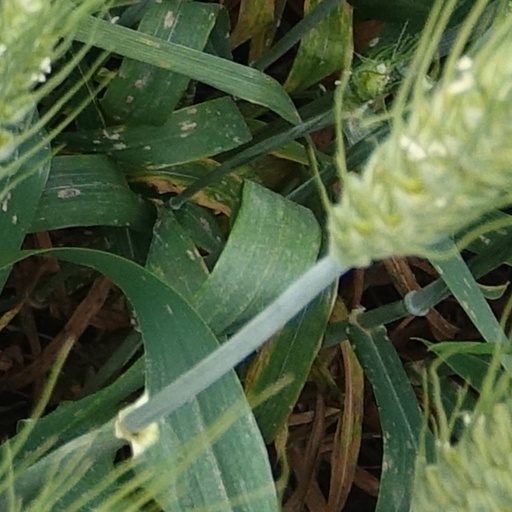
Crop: wheat